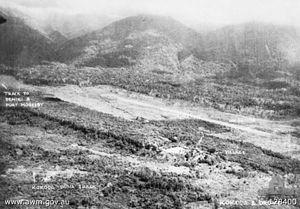
La campagne de la piste Kokoda désigne une série d'actions ayant opposé l'Australie au Japon le long de la piste Kokoda durant la campagne de Nouvelle-Guinée lors de la guerre du Pacifique.